Wayford Manor House

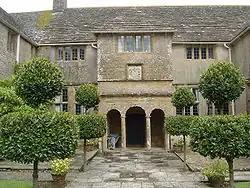

Wayford Manor House is a country house with a garden in Britain, situated in Wayford, Somerset, England. It has been designated a Grade I listed building.